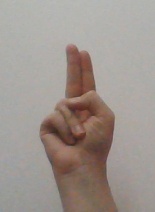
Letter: taa